Alfred Square, St Kilda

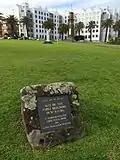
Site of First Building

In 1900, residents of St. Kilda held a "God's Speed" gathering in the St. Kilda Town Hall for the 77 young soldiers of St. Kilda who had enlisted in the Victorian Bushmen's Corps for service in the Second Boer War fought in South Africa from 1899 to 1902.